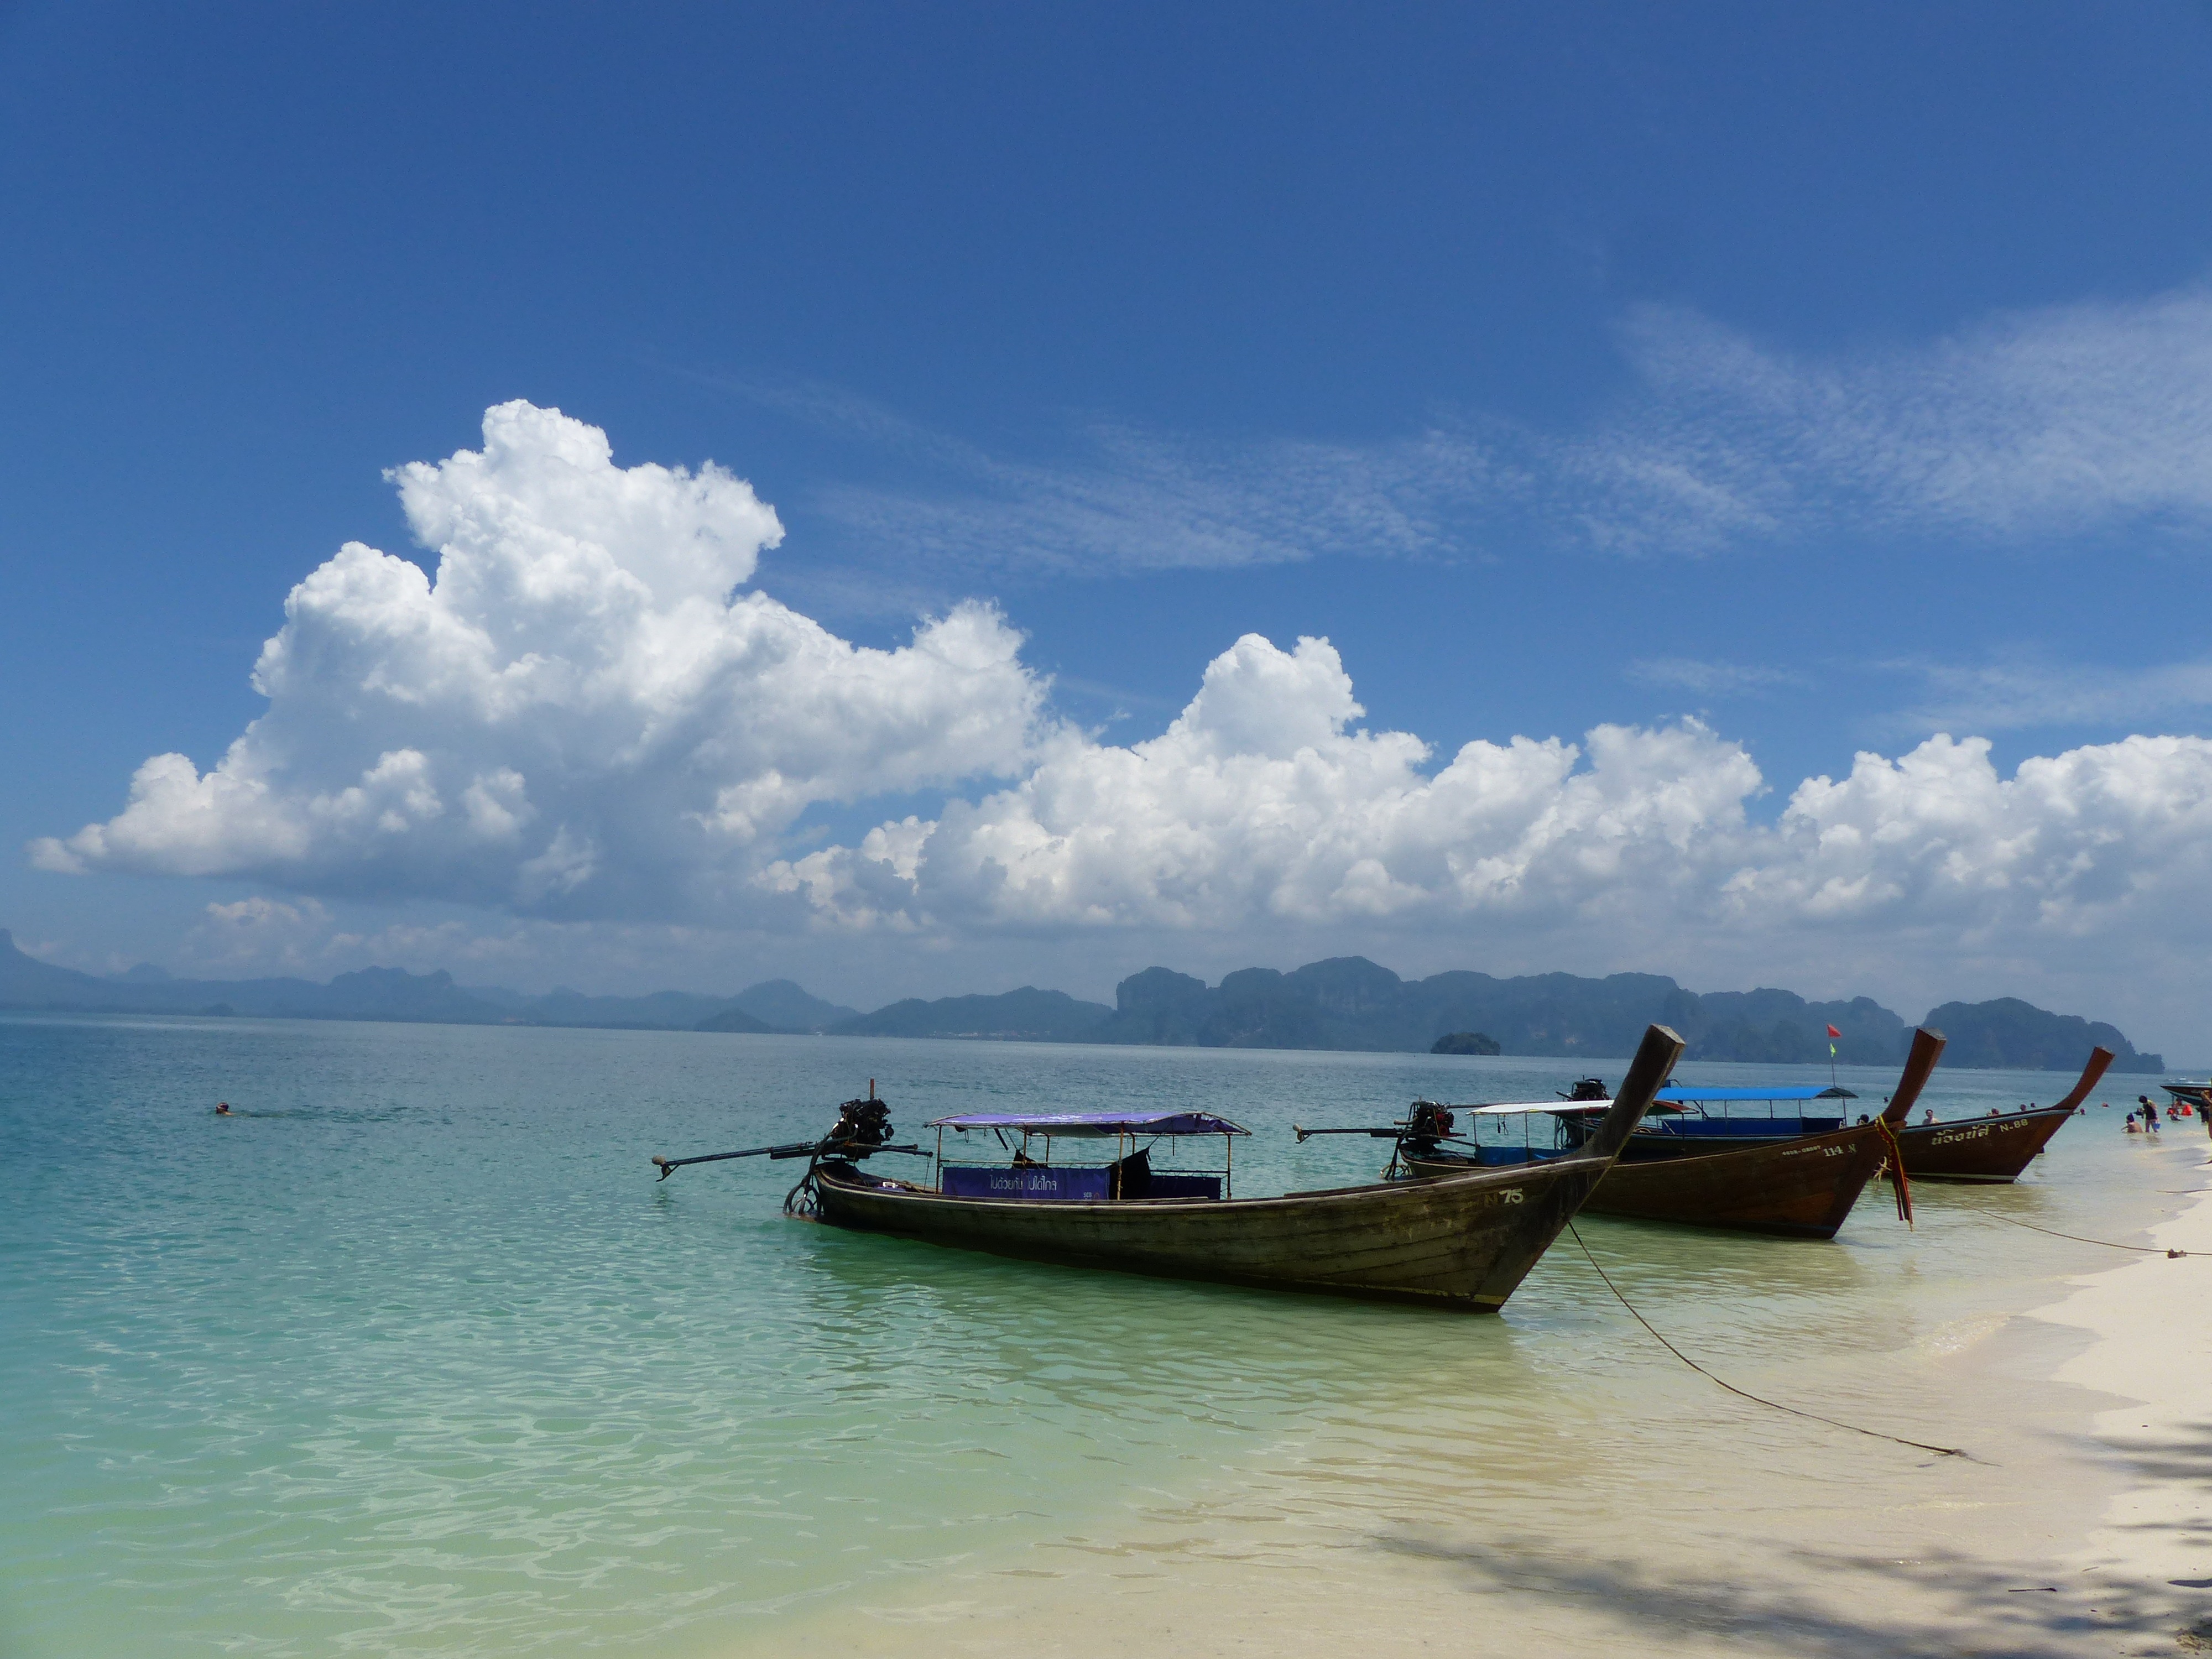
beach, sea, coast, ocean, horizon, cloud, sky, boat, shore, vacation, vehicle, bay, island, thailand, boating, boats, watercraft, krabi, fishing vessel, long tail boat, watercraft rowing, beach poda, long boat trail